Raymond Hood

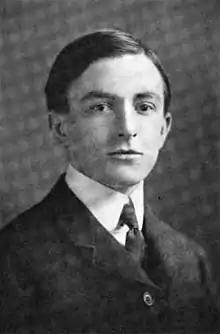
Hood in 1906

In June 1904, Hood returned to Pawtucket before leaving for Europe with the intention of studying at the École des Beaux-Arts in Paris. Hood failed his first attempt at the entrance exam in October 1904 though was accepted after his second attempt in 1905. His capstone "diplôme" project at the École was a city hall for Pawtucket, his hometown. The project, which was never realized, fused classical features with modern technology.